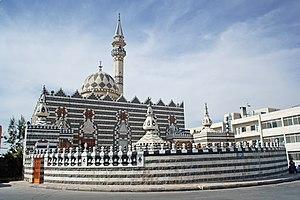
Plus de 90 % de la population de Jordanie confessait l’islam sunnite dans les années 1980. L’islam n'était pas forcément vécu de façon orthodoxe, mais la dévotion et l’identification à la foi musulmane était forte. L’islam est la religion établie, et ainsi ses institutions sont soutenues par le gouvernement. La Constitution de 1952 dispose que le roi et ses successeurs doivent être musulmans, et de parents musulmans. Parmi les minorités religieuses, il existe des chrétiens de différentes confessions, quelques musulmans chiites, ainsi que quelques adhérents à une autre foi.
Amman \ʕamːaːn\ est la capitale de la Jordanie depuis 1921.